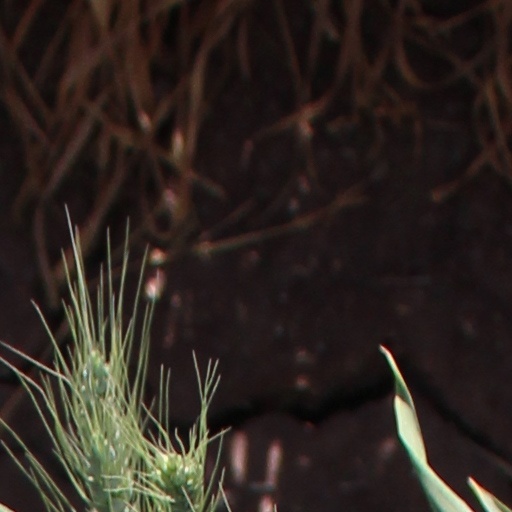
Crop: wheat